1974 Super Outbreak

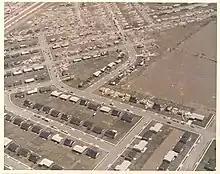
Clockwise from top: Satellite image of the system responsible for the outbreak on April 3; F5 damage in Guin, Alabama after a devastating tornado struck the town; paths of the 148 tornadoesgenerated in United States during the 1974 Super Outbreak (one tornado was deconfirmed and determined to be a microburst); aerial view of damage in Xenia, Ohio after a devastating F5 tornado; radar image of supercells in Ohio, including the one that would produce the Xenia tornado

The 1974 Super Outbreak was one of the most intense tornado outbreaks on record, occurring on April 3–4, 1974, across much of the United States. It was one of the deadliest tornado outbreaks in U.S. history. It was also the most violent tornado outbreak ever recorded, with 30 violent (F4 or F5 rated) tornadoes confirmed. From April 3–4, there were 148 tornadoes confirmed in 13 U.S. states and the Canadian province of Ontario. In the United States, the tornadoes struck Illinois, Indiana, Michigan, Ohio, Kentucky, Tennessee, Alabama, Mississippi, Georgia, North Carolina, Virginia, West Virginia, and New York. The outbreak caused roughly $600 million USD (equivalent to $ in ) in damage. The outbreak extensively damaged approximately along a total combined path length of . At one point, as many as 15 separate tornadoes were occurring simultaneously.